Demographic history of the Vilnius region

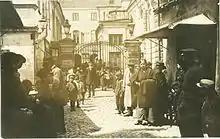
Vilnius in 1915–1916. The city was known for its ethnic tolerance until World War I.

The 1931 Polish census was the first Polish census to measure the population of the whole Wilno and Wilno Voivodeship at once. It was organised on 9 December 1931 by the Main Statistical Office of Poland. However, in 1931 the question of nationality was replaced by two separate questions of "religion worshipped" and the "language spoken at home". Because of that, it is sometimes argued that the "language question" was introduced to diminish the number of Jews, some of whom spoke Polish rather than Yiddish or Hebrew. The table on the right shows the census findings on language. Wilno voivodeship did not include Druskininkai area and included just a small part of Varėna area where the majority of inhabitants were Lithuanians. Even then, some Lithuanians were recorded as belonging to the Polish nationality. The voivodeship, however, included Brelauja, Dysna, Molodečno, Ašmena, Pastovys and Vileika counties which now belong to Belarus.